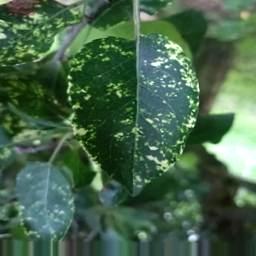
Label: Apple_Mosaic